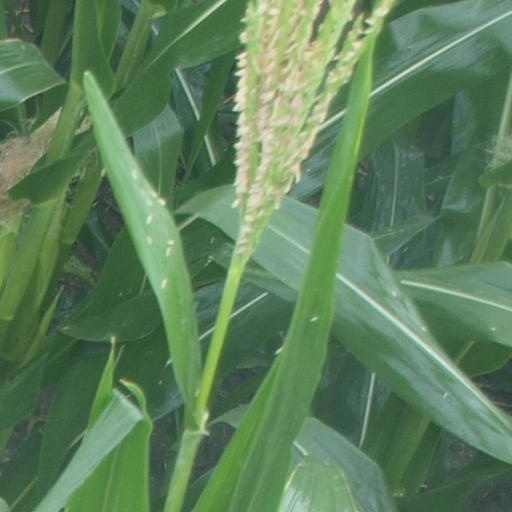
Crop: maize; corn